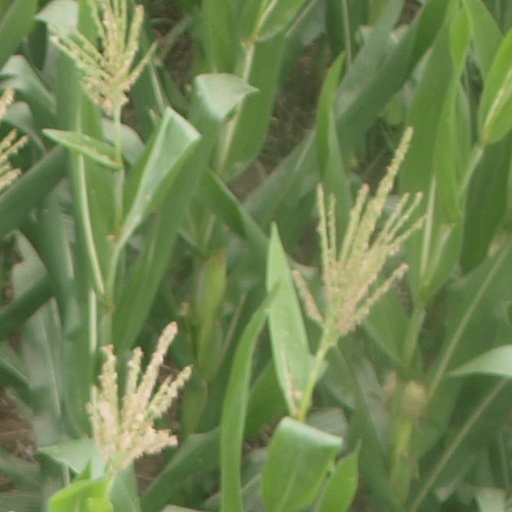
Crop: maize; corn